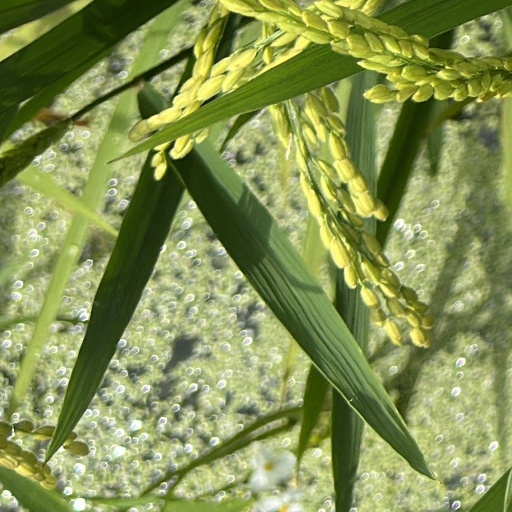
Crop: rice